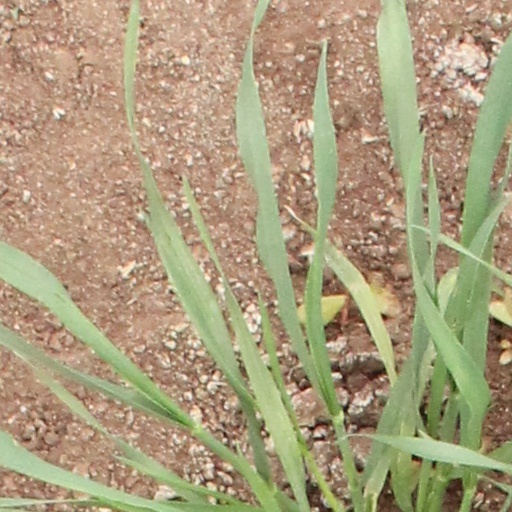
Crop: wheat